Capture of Fort Niagara

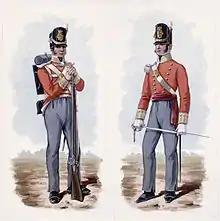
Private and officer of the 100th Regiment of the Foot, c. 1814. On the night of December 18, the regiment, along with several other British units, crossed the Niagara River.

Drummond had ordered boats to be brought forward from Burlington. They proceeded by water to the mouth of the Four Mile Creek, from where Canadian militia carried them overland on sledges to Fort George. On the night of 18 December, a force consisting of the 100th Foot, the grenadier company of the 1st Battalion of the Royal Scots, and the grenadier and light infantry companies of the 41st Foot, with some small detachments of militia and Holcroft's Company, 4th Battalion Royal Artillery crossed the river above Fort Niagara. The force numbered 562 and was under the command of Colonel John Murray, the commanding officer of the 100th Foot. They were equipped with axes and scaling ladders and under orders to use the bayonet so as not to lose the advantage of surprise.